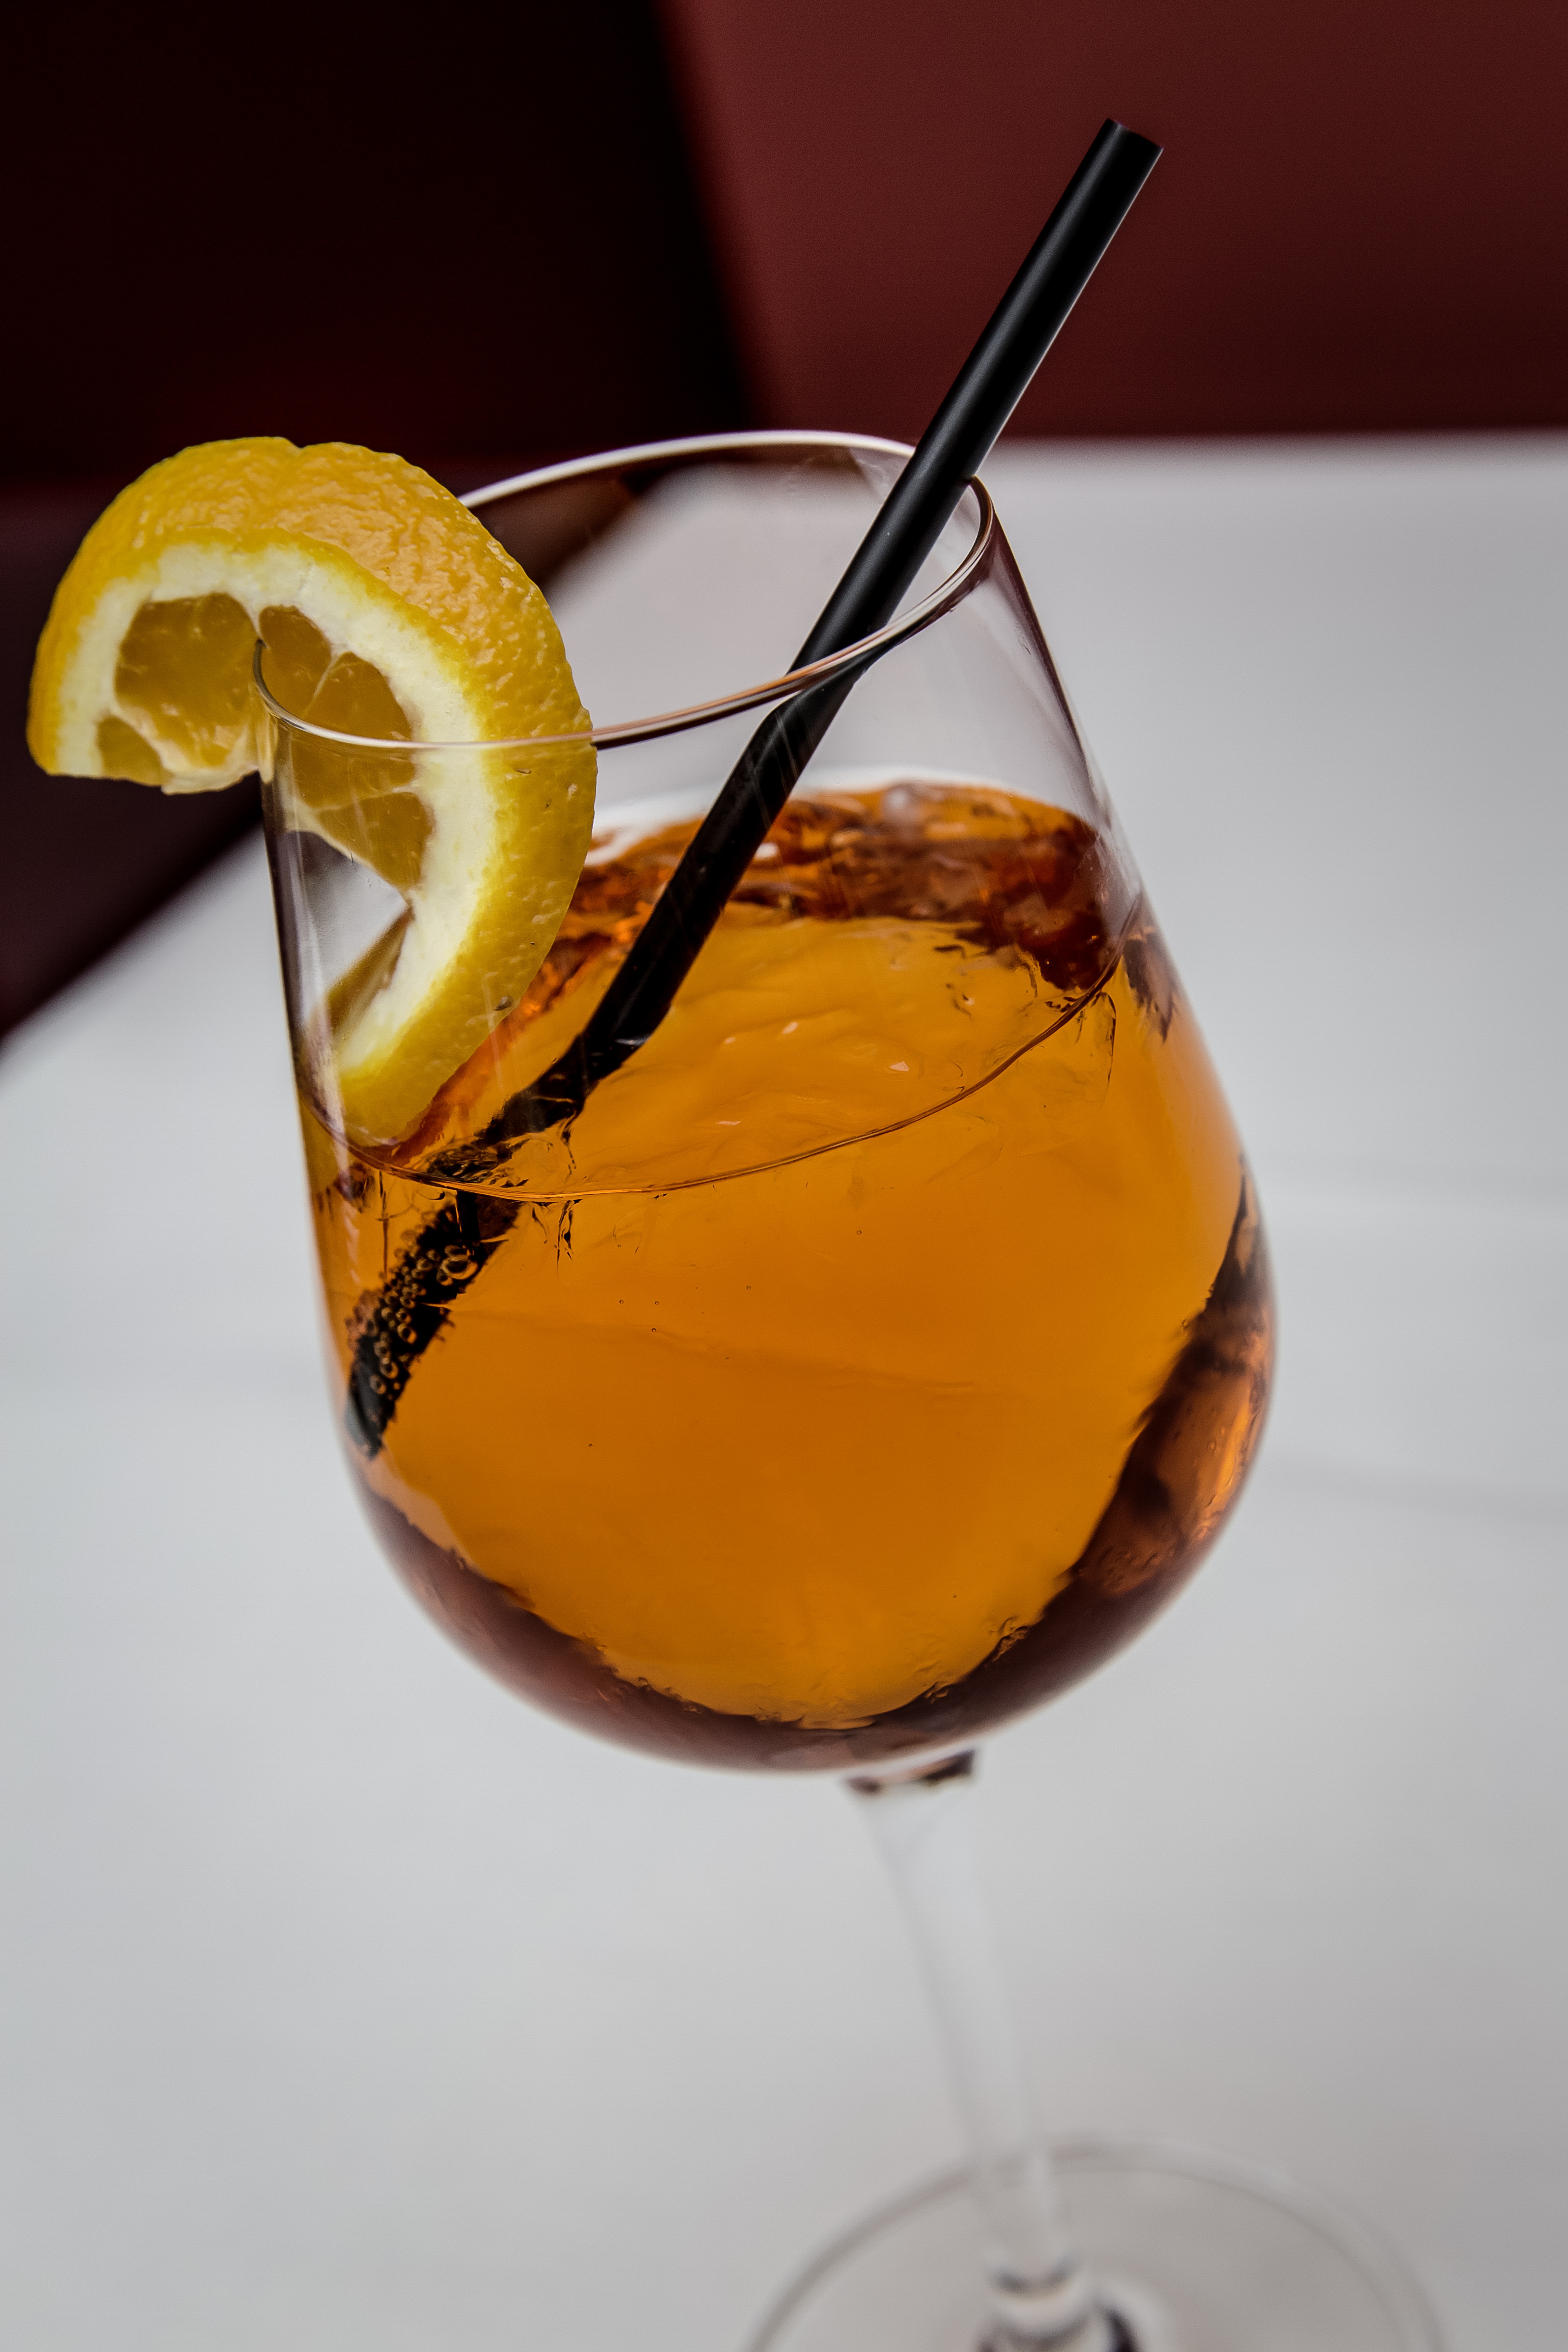
liquid, glass, summer, orange, food, produce, drink, yellow, alcohol, cocktail, orange slice, liqueur, benefit from, aperitif, highball, fruity, ice cubes, high percentage, alcoholic beverage, cocktail glass, aperol, spritz, aperol spritz, sundowner, sprizz, distilled beverage, mai tai